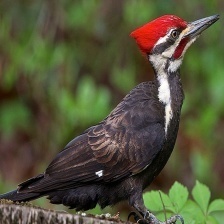
Species: RED HEADED WOODPECKER
Scientific name: MELANERPES ERYTHROCEPHALUS